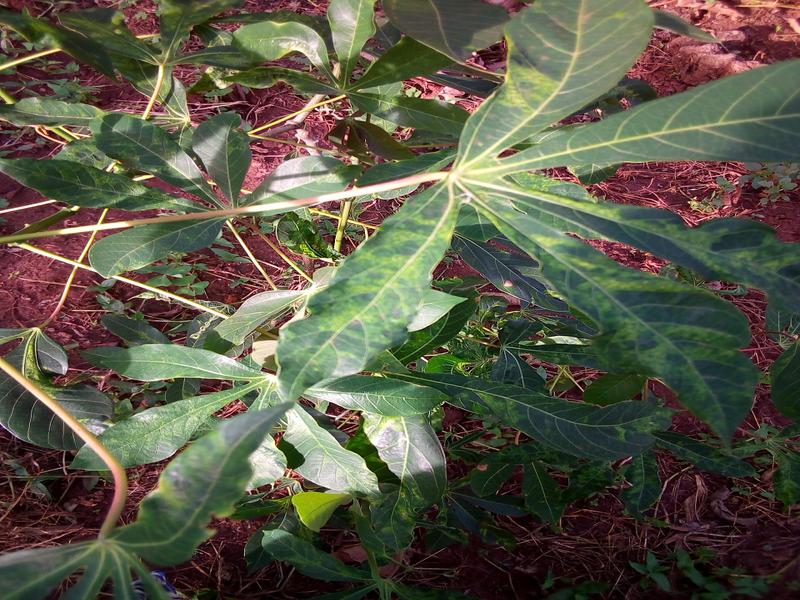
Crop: cassava
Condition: mosaic_disease